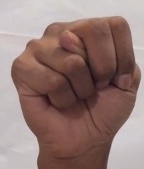
ASL sign: N